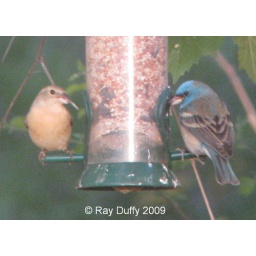
A male and female Lazuli Bunting sit on a feeder near Portal Peak Lodge in Portal, AZ. Digiscoped on 05/04/09.